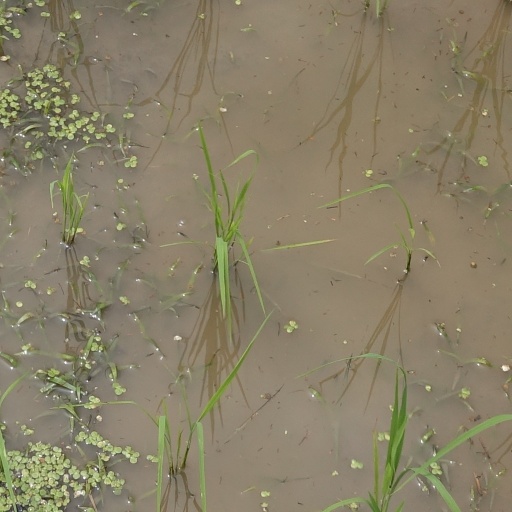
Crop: rice